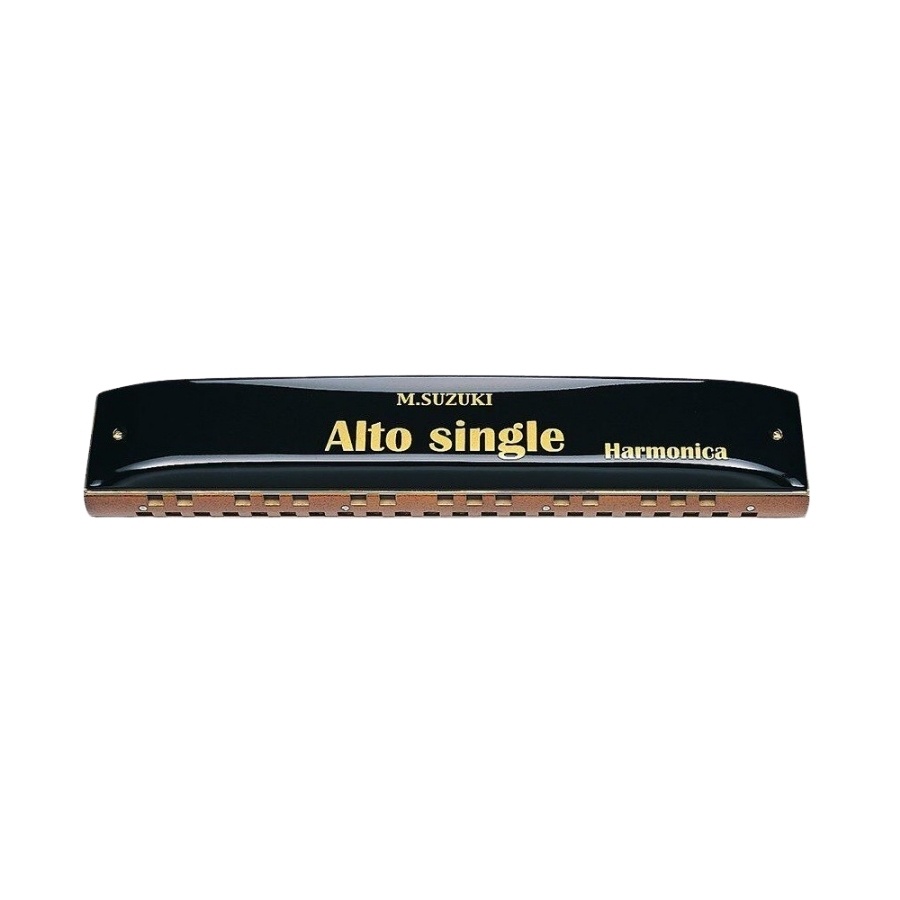
Suzuki AS-37 Alto Single 37-Hole Harmonica
Suzuki AS-37 Alto Single 37-Hole Harmonica The Suzuki AS-37 Alto Single is a beautiful, deep-sounding harmonica that adds warmth and richness to any song. Its smooth, full tone makes it perfect for players looking to add a unique voice to their sound. Whether you’re jamming with friends or playing in a group, this harmonica brings a mellow, soulful touch that stands out without being too loud. Suzuki AS-37 Alto Single 37-Hole Harmonica Review This harmonica plays one octave lower than a soprano model, giving it a deeper and more resonant sound. It features 37 blow-only notes from C to C3, offering a wide range for expressive melodies. The solid brass covers and hardwood body make it both comfortable to hold and pleasing to the ear. When paired with a bass harmonica, it truly shines in group performances. Suzuki AS-37 Alto Single 37-Hole Harmonica Features Produces a rich, low tone perfect for harmonizing Great for group performances or solo playing Smooth brass cover feels comfortable in your hands Handcrafted wooden body for natural warmth Comes in a stylish, velvet-lined wooden case Suzuki AS-37 Alto Single 37-Hole Harmonica Specs 37 blow-only notes ranging from C to C3 One octave lower than soprano harmonicas Solid brass reed covers with ergonomic shape Select hardwood body Comes in a leather-covered, velvet-lined case
Brand: KMC [DS]
Category: Arts & Entertainment > Hobbies & Creative Arts > Musical Instruments > Woodwinds > Harmonicas > Orchestral Harmonicas